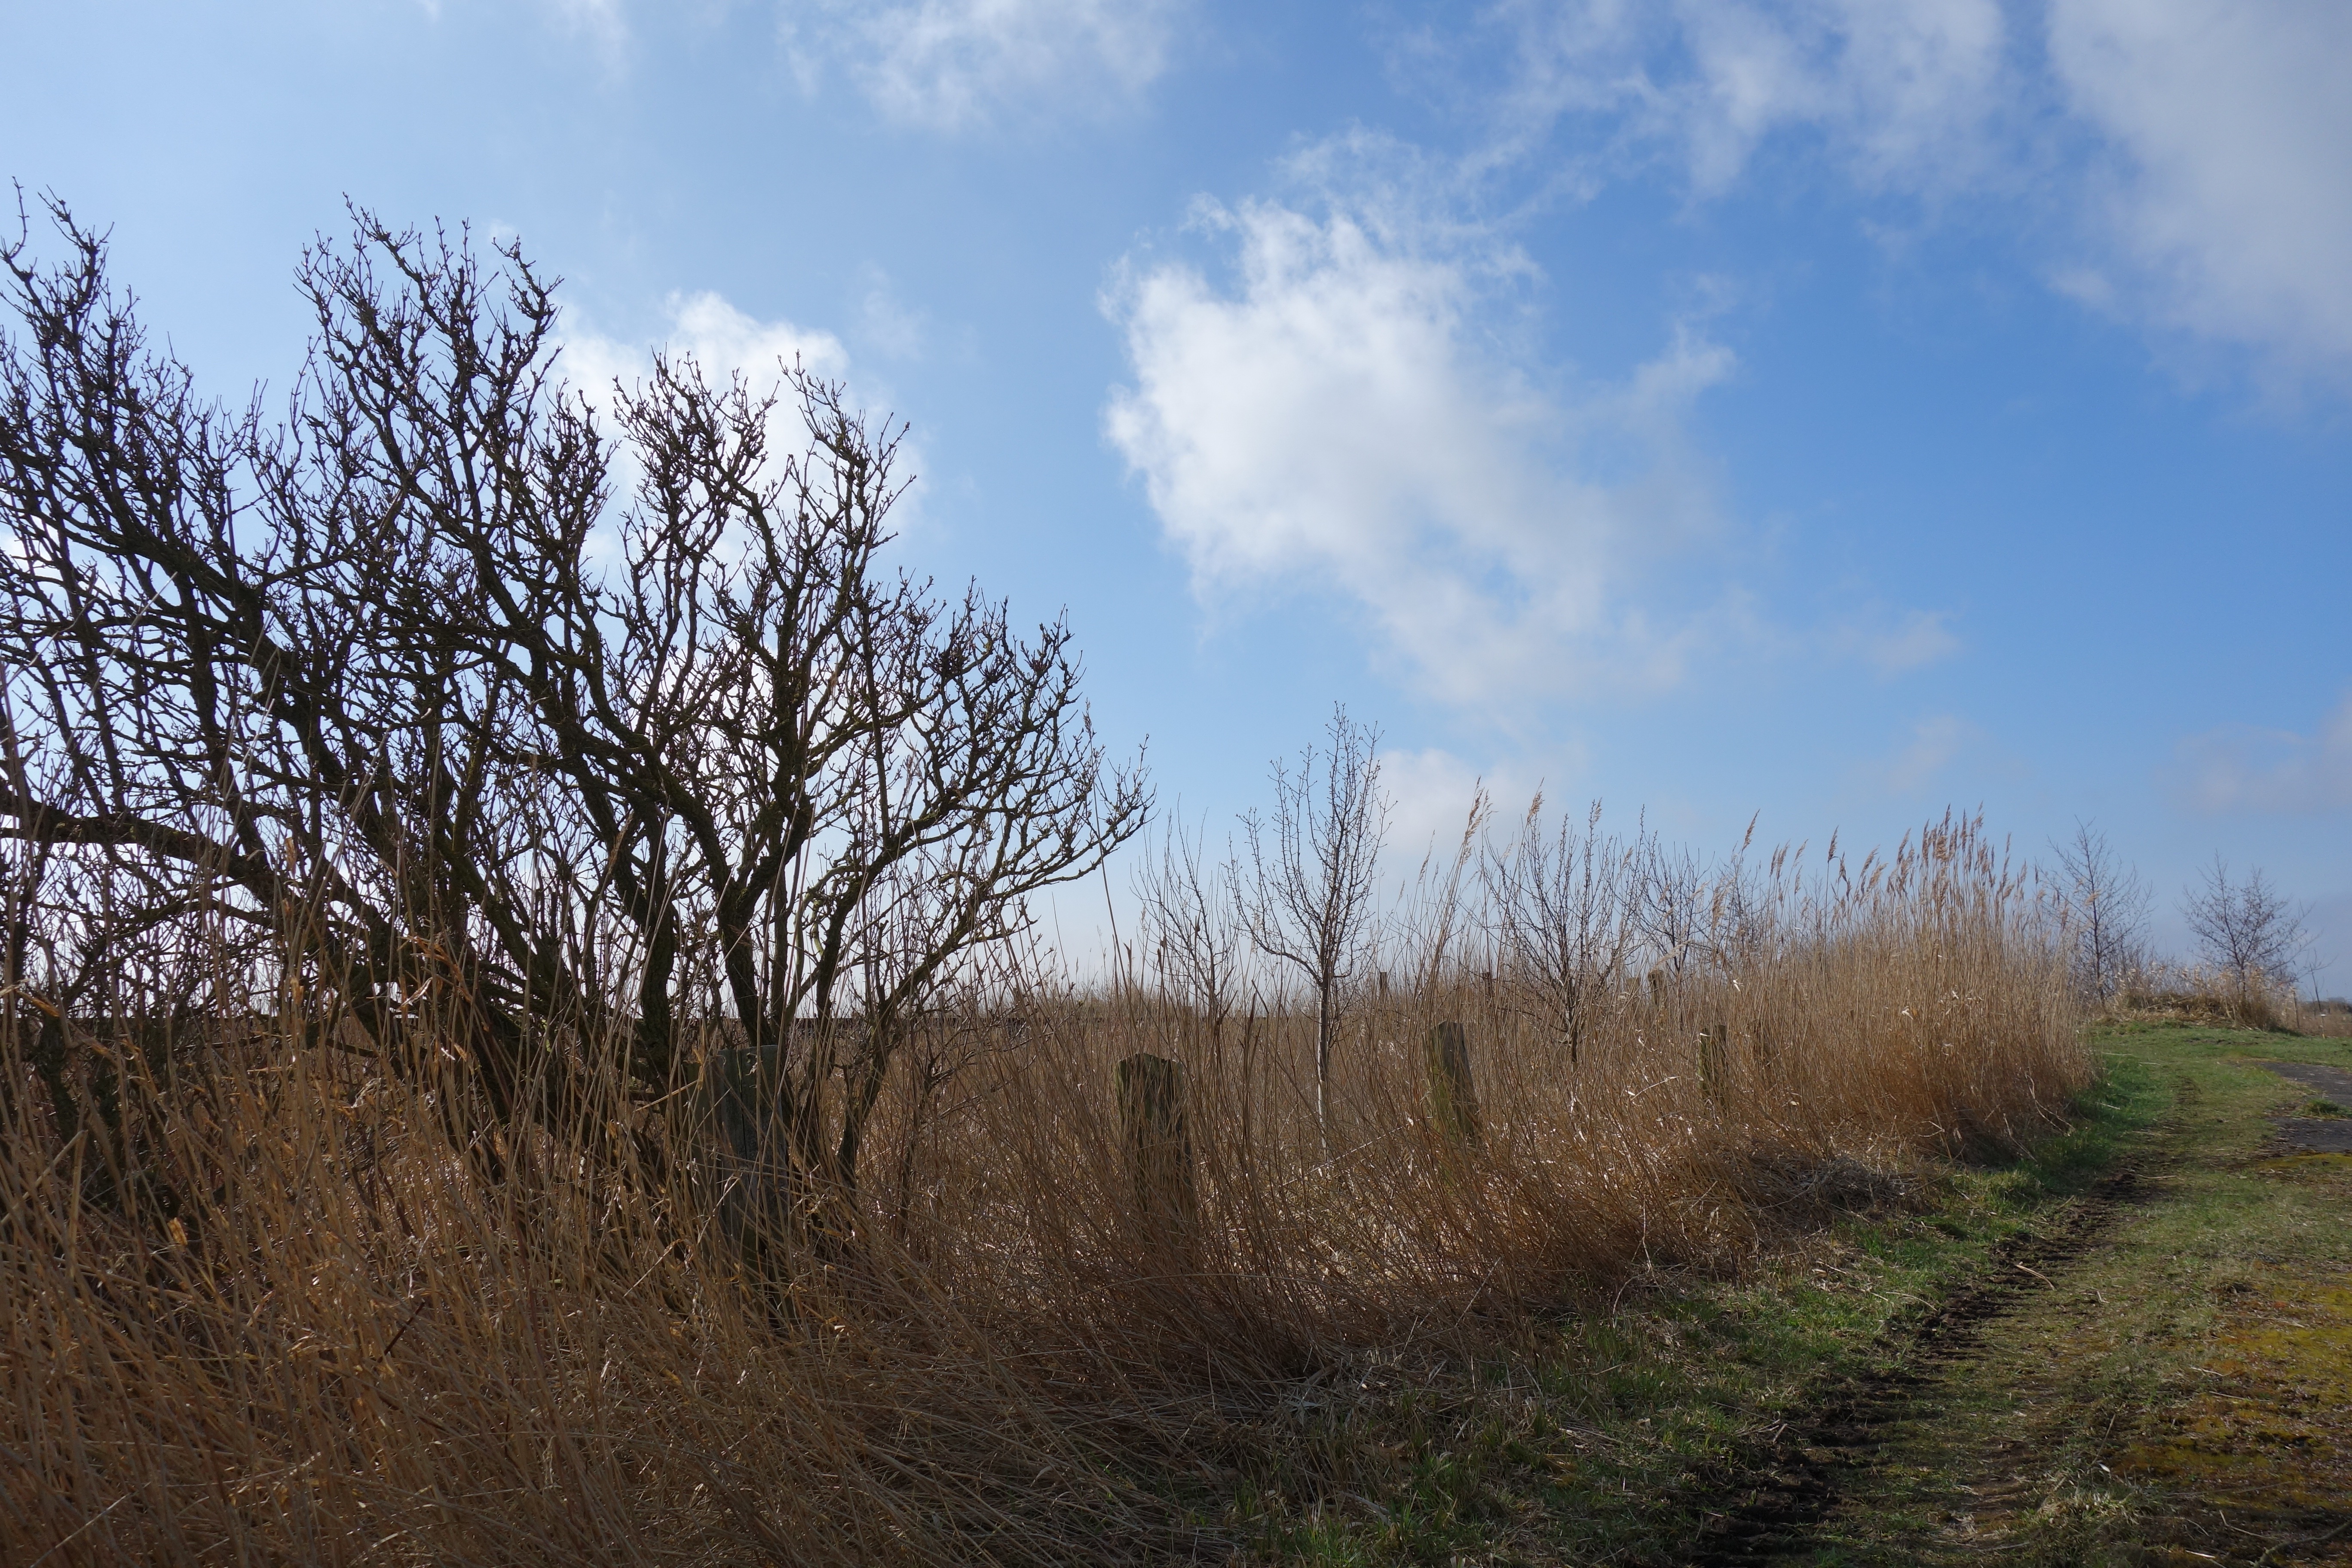
landscape, tree, nature, forest, grass, horizon, wilderness, mountain, cloud, plant, sky, field, meadow, prairie, sunlight, morning, hill, autumn, lane, grassland, habitat, ecosystem, kahl, rural area, wayside, natural environment, atmospheric phenomenon, grass family, woody plant